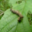
Label: caterpillar